Hueyapan de Ocampo

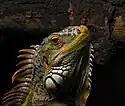

In Hueyapan de Ocampo, being a municipality in the state of Veracruz with rich biodiversity, it is possible to find a variety of common animals, both terrestrial and aquatic. Some of the animals that could be common in that region include: